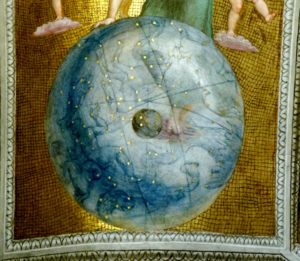
Jupiter, Neptune et Pluton est une fresque du peintre italien Caravage peinte à l'huile en 1597 ou 1599, sur un plafond de l'un des pavillons de la villa Ludovisi de Rome.